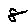
Label: 8